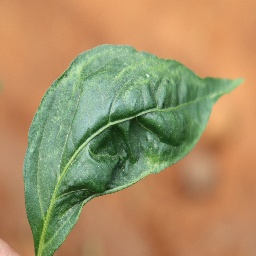
Label: mites_and_trips